Red Square (film)

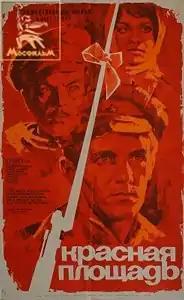
Russian poster

The film consists of two parts. The first part tells about the commissar Dmitry Amelin, who goes to the grenadier full to convince the soldiers to join the Red Army. In the second part Amelin becomes the commissioner of the division, led by former Tsarist officer Kutasov, who plans to organize an imitation of the blow of one unit, which will distract the White Guards.